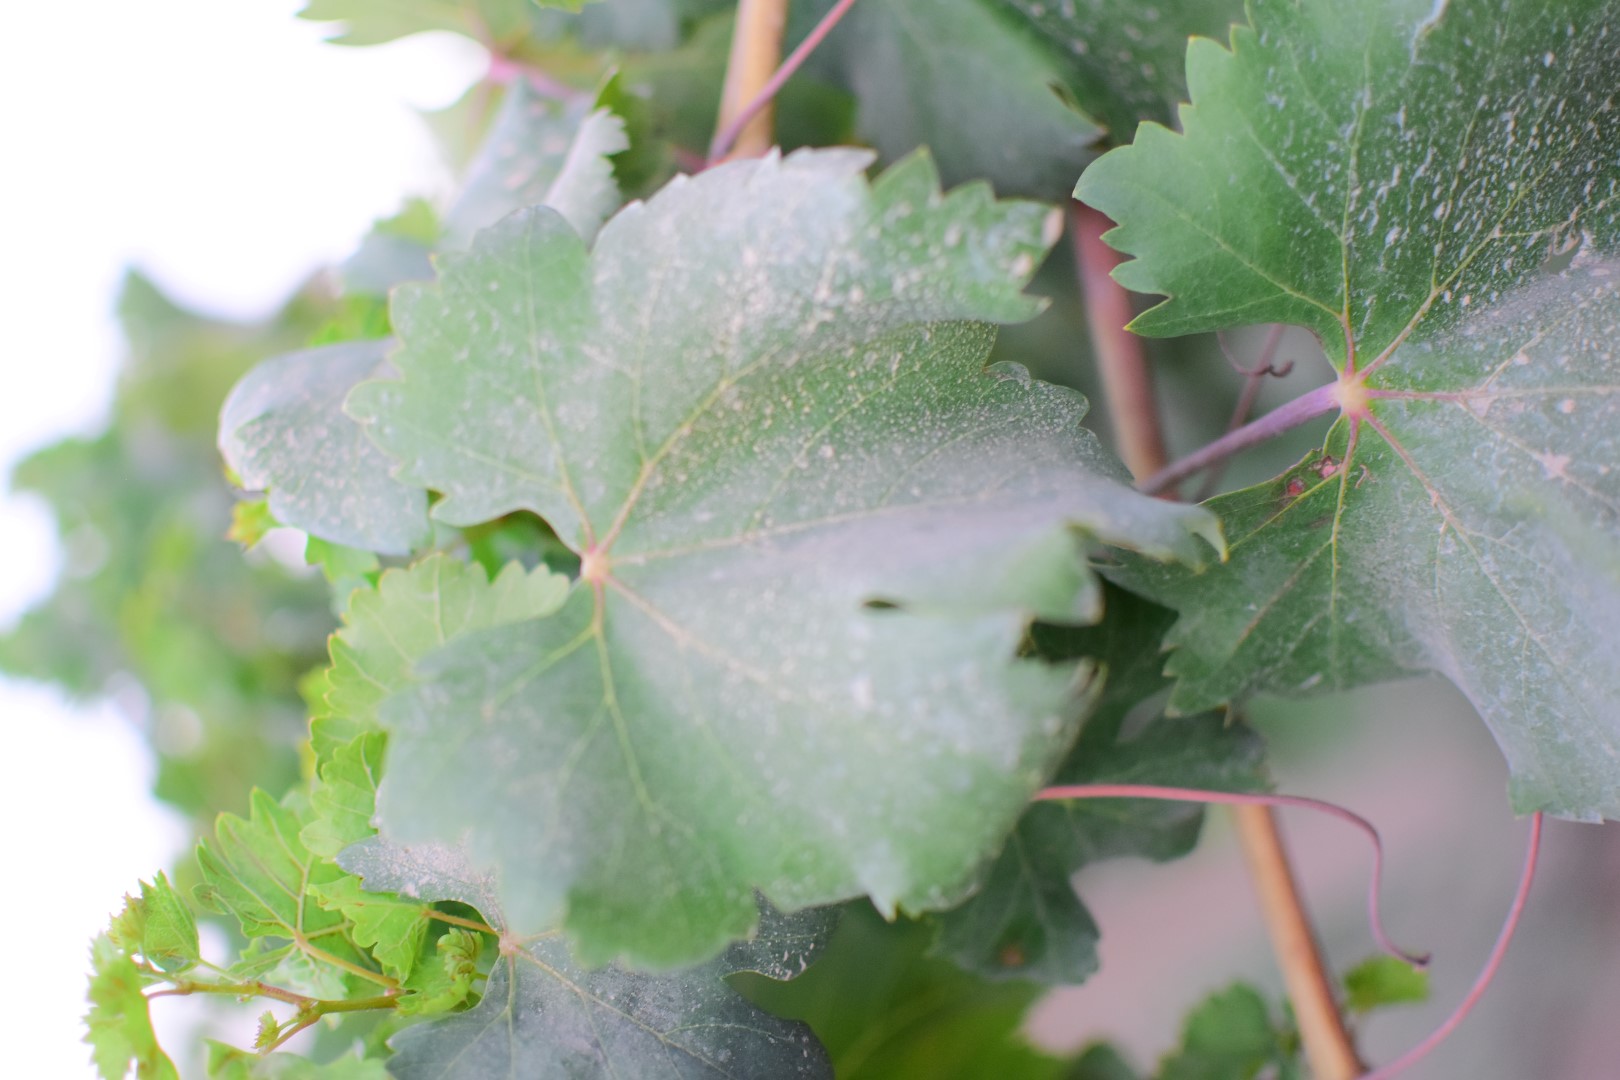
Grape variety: Shdah